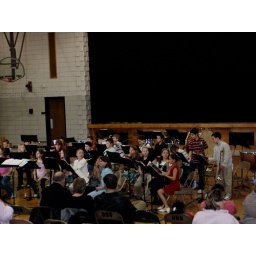
Gage can be found in the backrow with red shirt playing trumpet